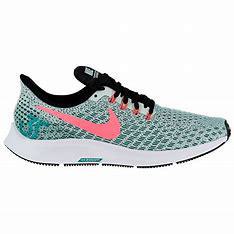
Brand: Nike
Model: Air Zoom Pegasus 35